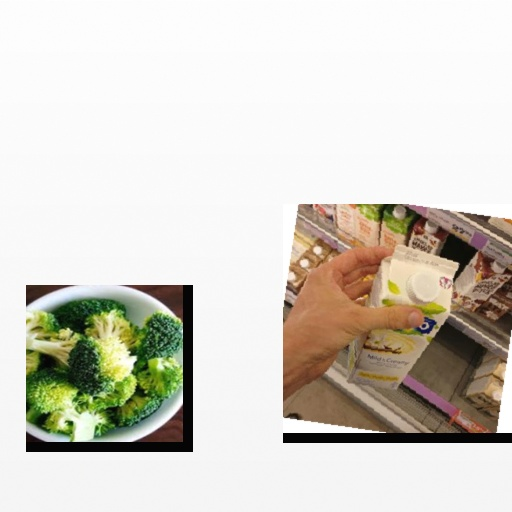
Food items: broccoli, vanilla_soyghurt